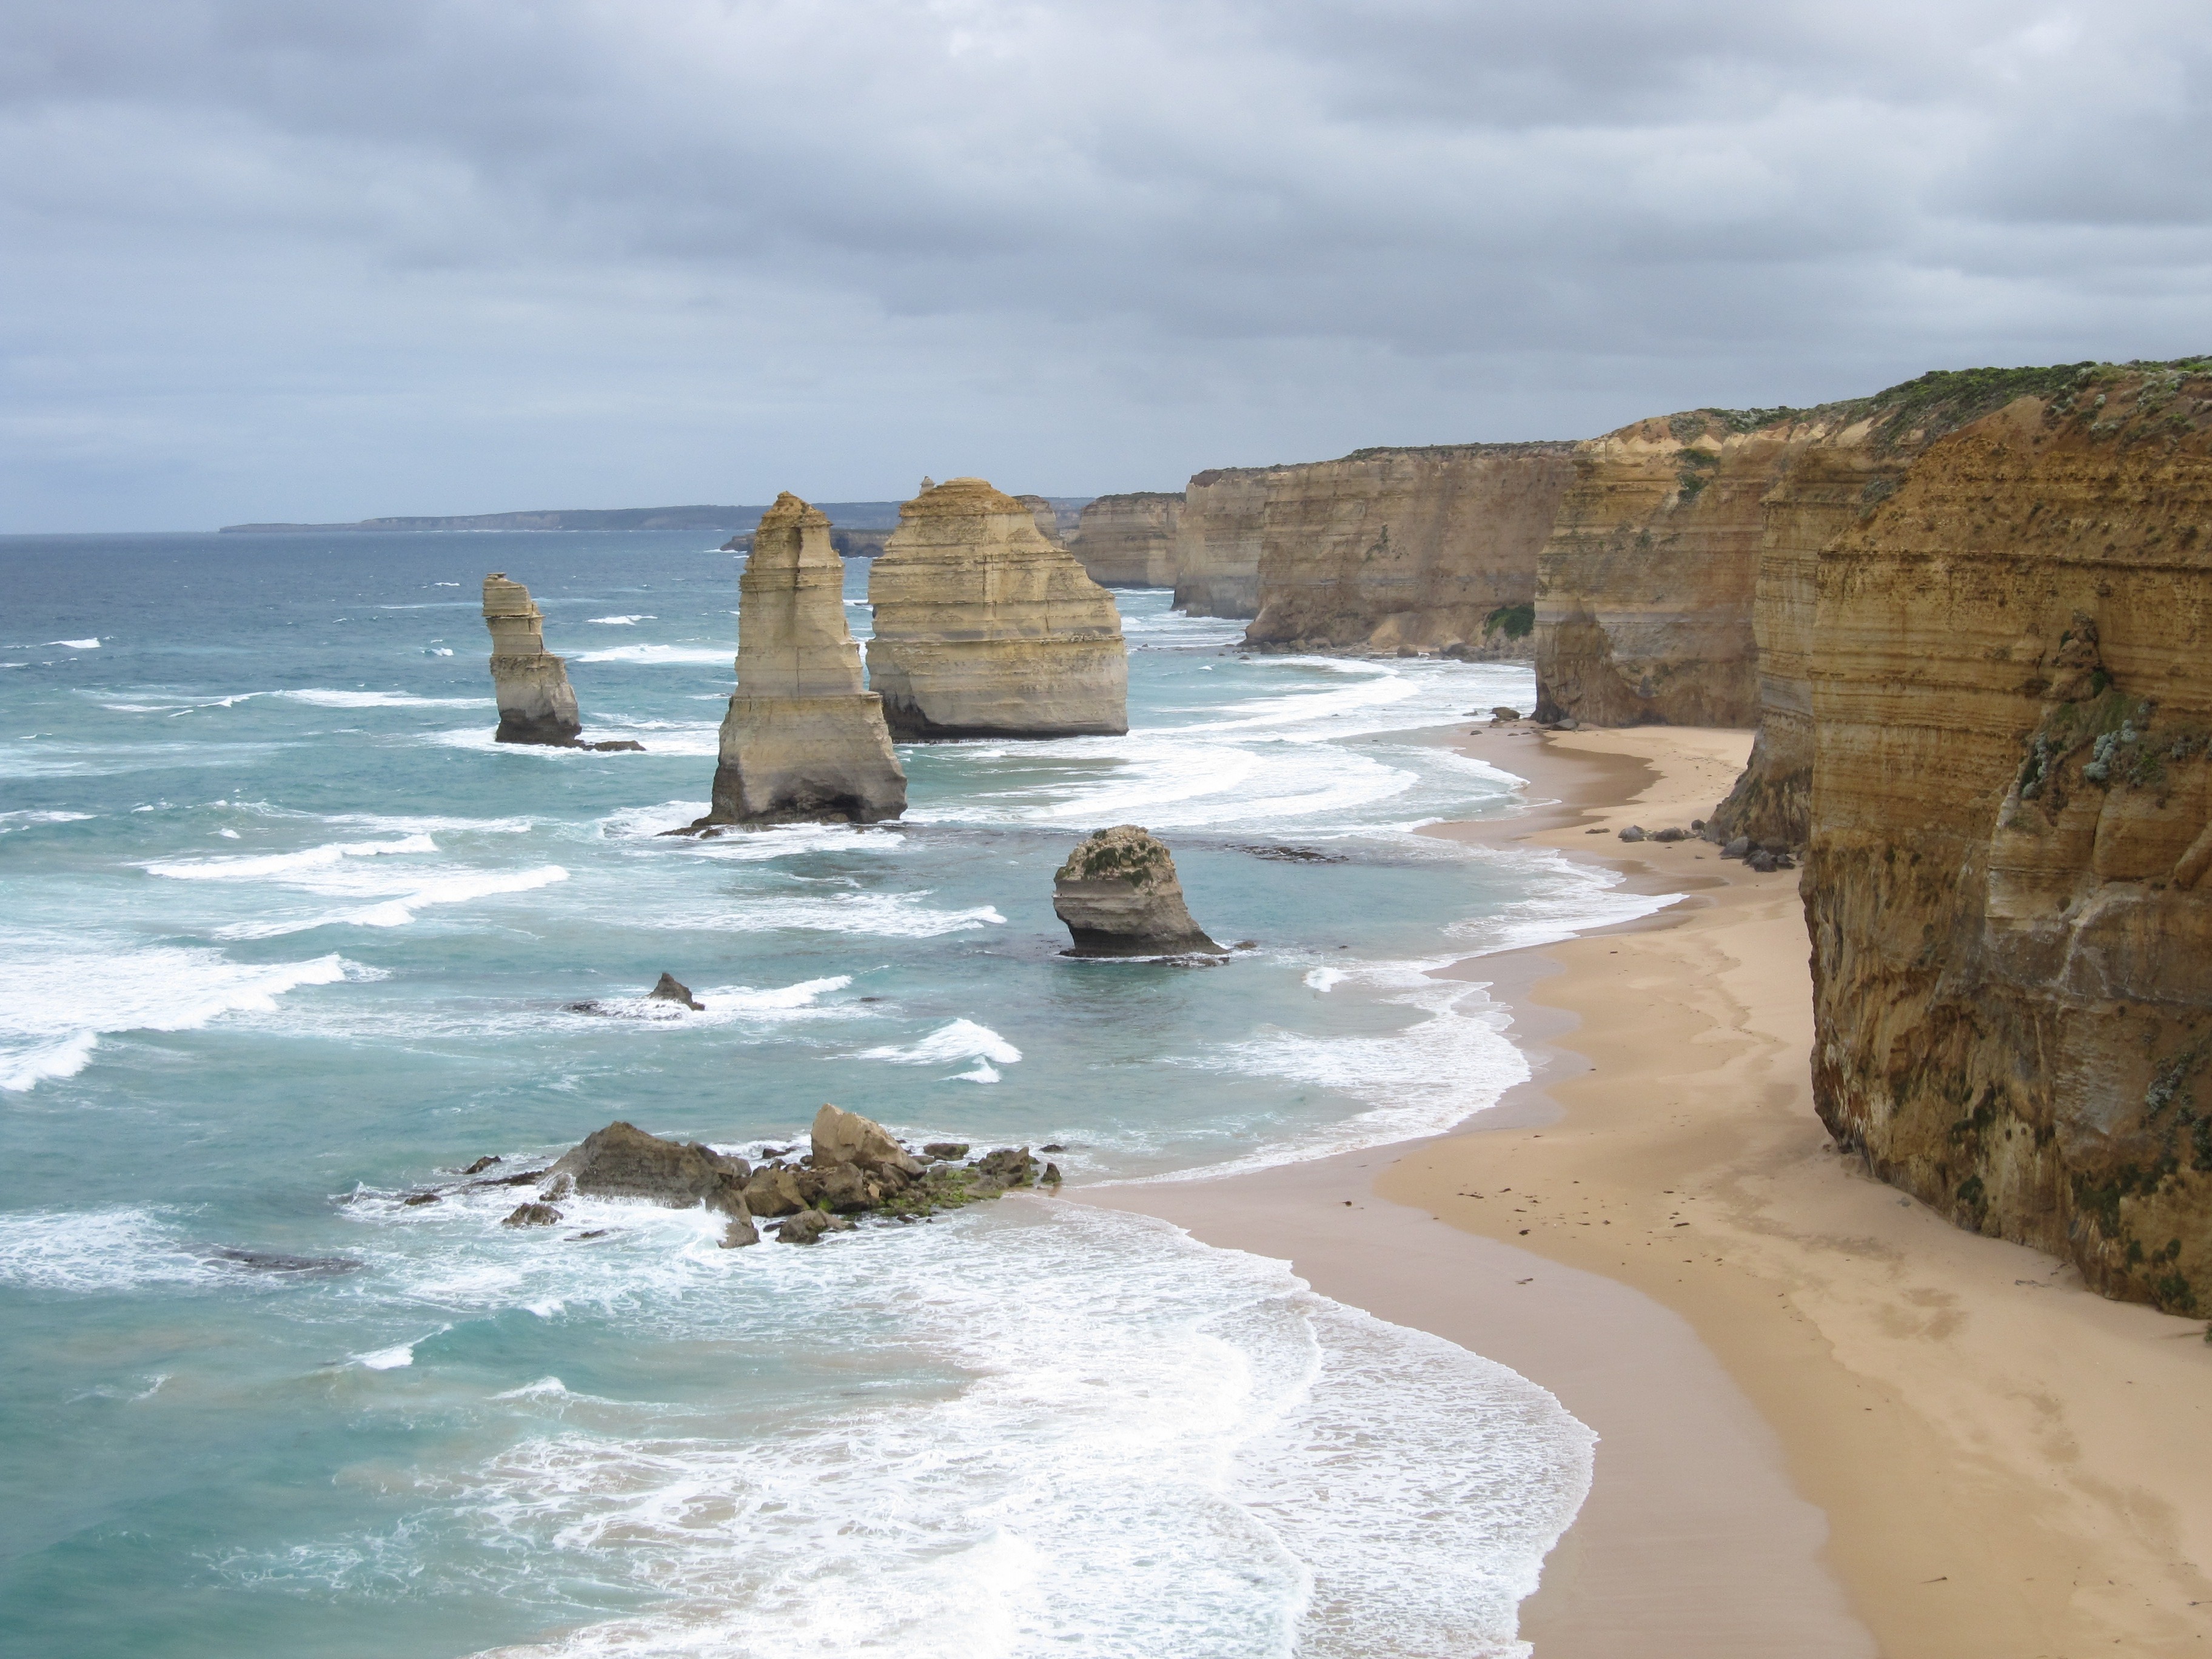
beach, sea, coast, water, sand, rock, ocean, shore, wave, vacation, formation, cliff, cove, tower, bay, terrain, national park, material, body of water, australia, geology, cape, landform, great ocean road, port campbell, twelve apostles